Describe the emotion expressed in this image:  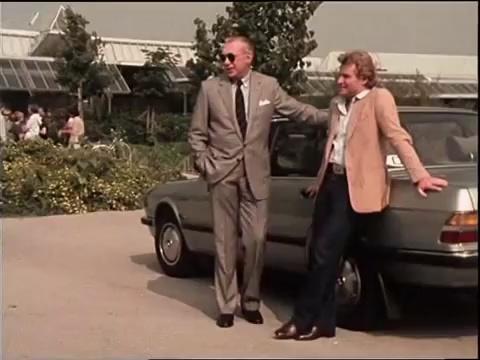
This person displays Suffering, valence and arousal with high intensity.